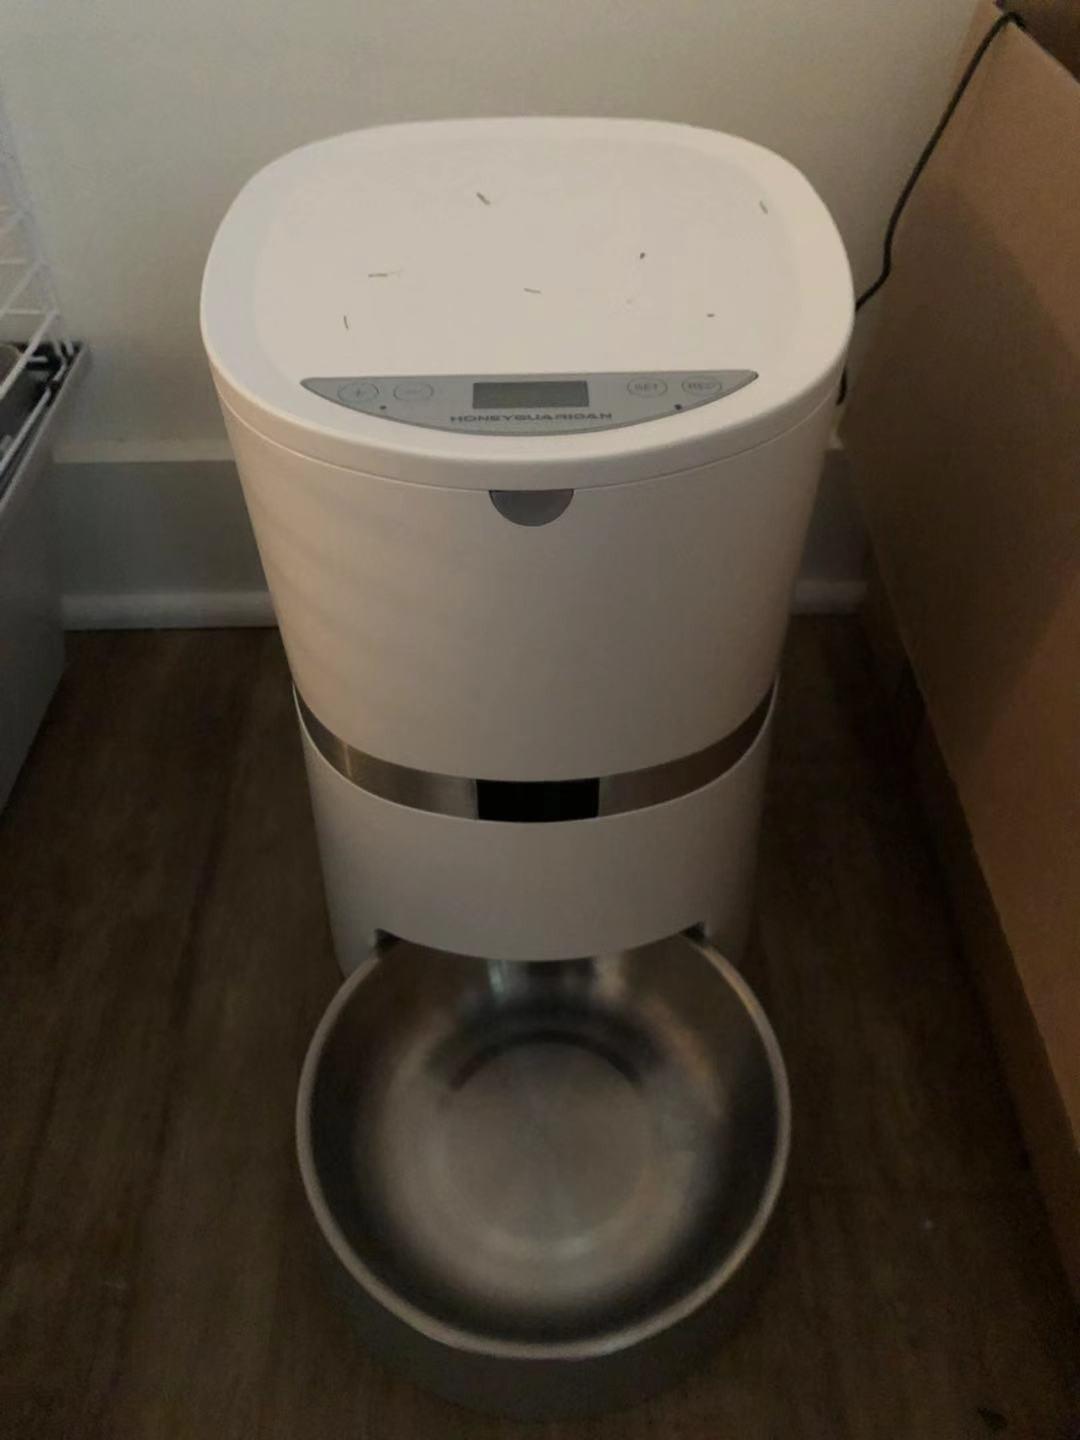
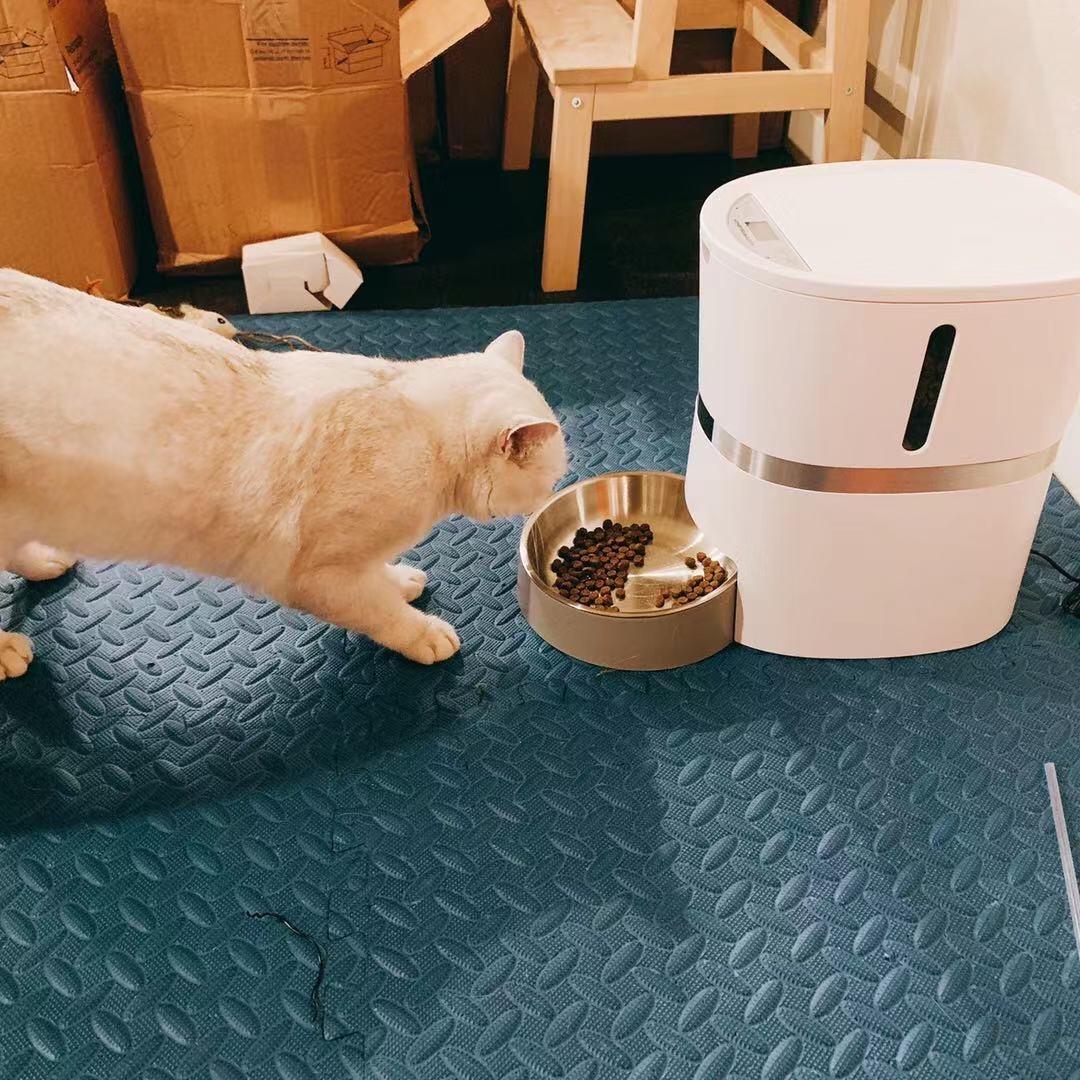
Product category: items_feeder
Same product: yes